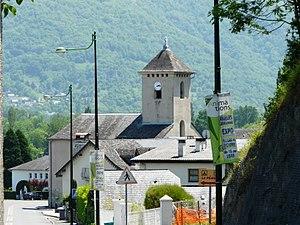
L'église Saint-Laurent de Lau, Lau-Balagnas, Hautes-Pyrénées, France.
Lau-Balagnas est une commune française située dans le département des Hautes-Pyrénées, en région Occitanie.